Sky position (RA, Dec in degrees): 218.71, 2.958
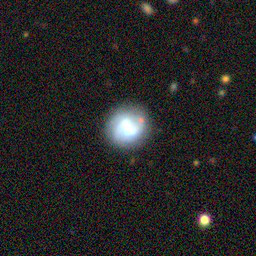
Galaxy morphology: Barred Spiral Galaxies